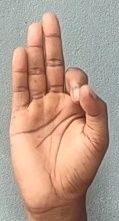
ASL sign: F